Mozart family grand tour

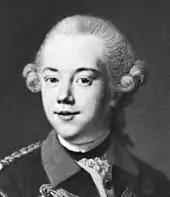
William V, Prince of Orange, painted by Johann Georg Ziesenis. The young prince met the Mozart family in 1765–66.

During Leopold's illness performances were impossible, so Wolfgang turned to composition. According to the writer and musician Jane Glover, Wolfgang was inspired to write symphonies after meeting Johann Christian Bach. It is not clear when this meeting occurred, or when Wolfgang first heard J. C. Bach's symphonies, although he had played the older composer's harpsichord works in his May 1764 royal recital. Wolfgang soon completed his Symphony No. 1 in E flat, K. 16, and started his No. 4 in D major, K. 19 (which Zaslaw concludes was more likely composed, or at least completed, in The Hague). The D major symphony has, in Hildesheimer's words, "an originality of melody and modulation which goes beyond the routine methods of his [grown-up] contemporaries". These are Wolfgang's first orchestral writings, although Zaslaw hypothesises a theoretical "Symphony No. 0" from sketches in Wolfgang's musical notebook. Three lost symphonies, identified in the Köchel catalogue of Mozart's works only by their incipits (first few bars of music), may also have originated from the London period. Other works composed by Wolfgang in London include several instrumental sonatas, the jewel of which, according to Hildesheimer, is the C major sonata for piano, four hands, K. 19d. A set of violin sonatas, with extra flute and cello parts, was dedicated to Queen Charlotte at her request, and presented to her with an appropriate inscription in January 1765. Wolfgang also wrote his first vocal works, the motet "God is our Refuge", K. 20, and the tenor aria "Va, dal furor portata", K. 21.